Varney School

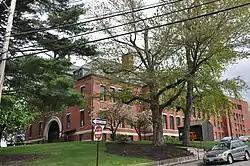

The Varney School is a historic school building at 84 Varney Street in Manchester, New Hampshire. Built in 1890 and enlarged in 1914-15, it is a well-preserved example of a Late Victorian school building, and an emblem of the growth in that time of the city's west side. The building was listed on the National Register of Historic Places in 1982. It has been converted to residential use.